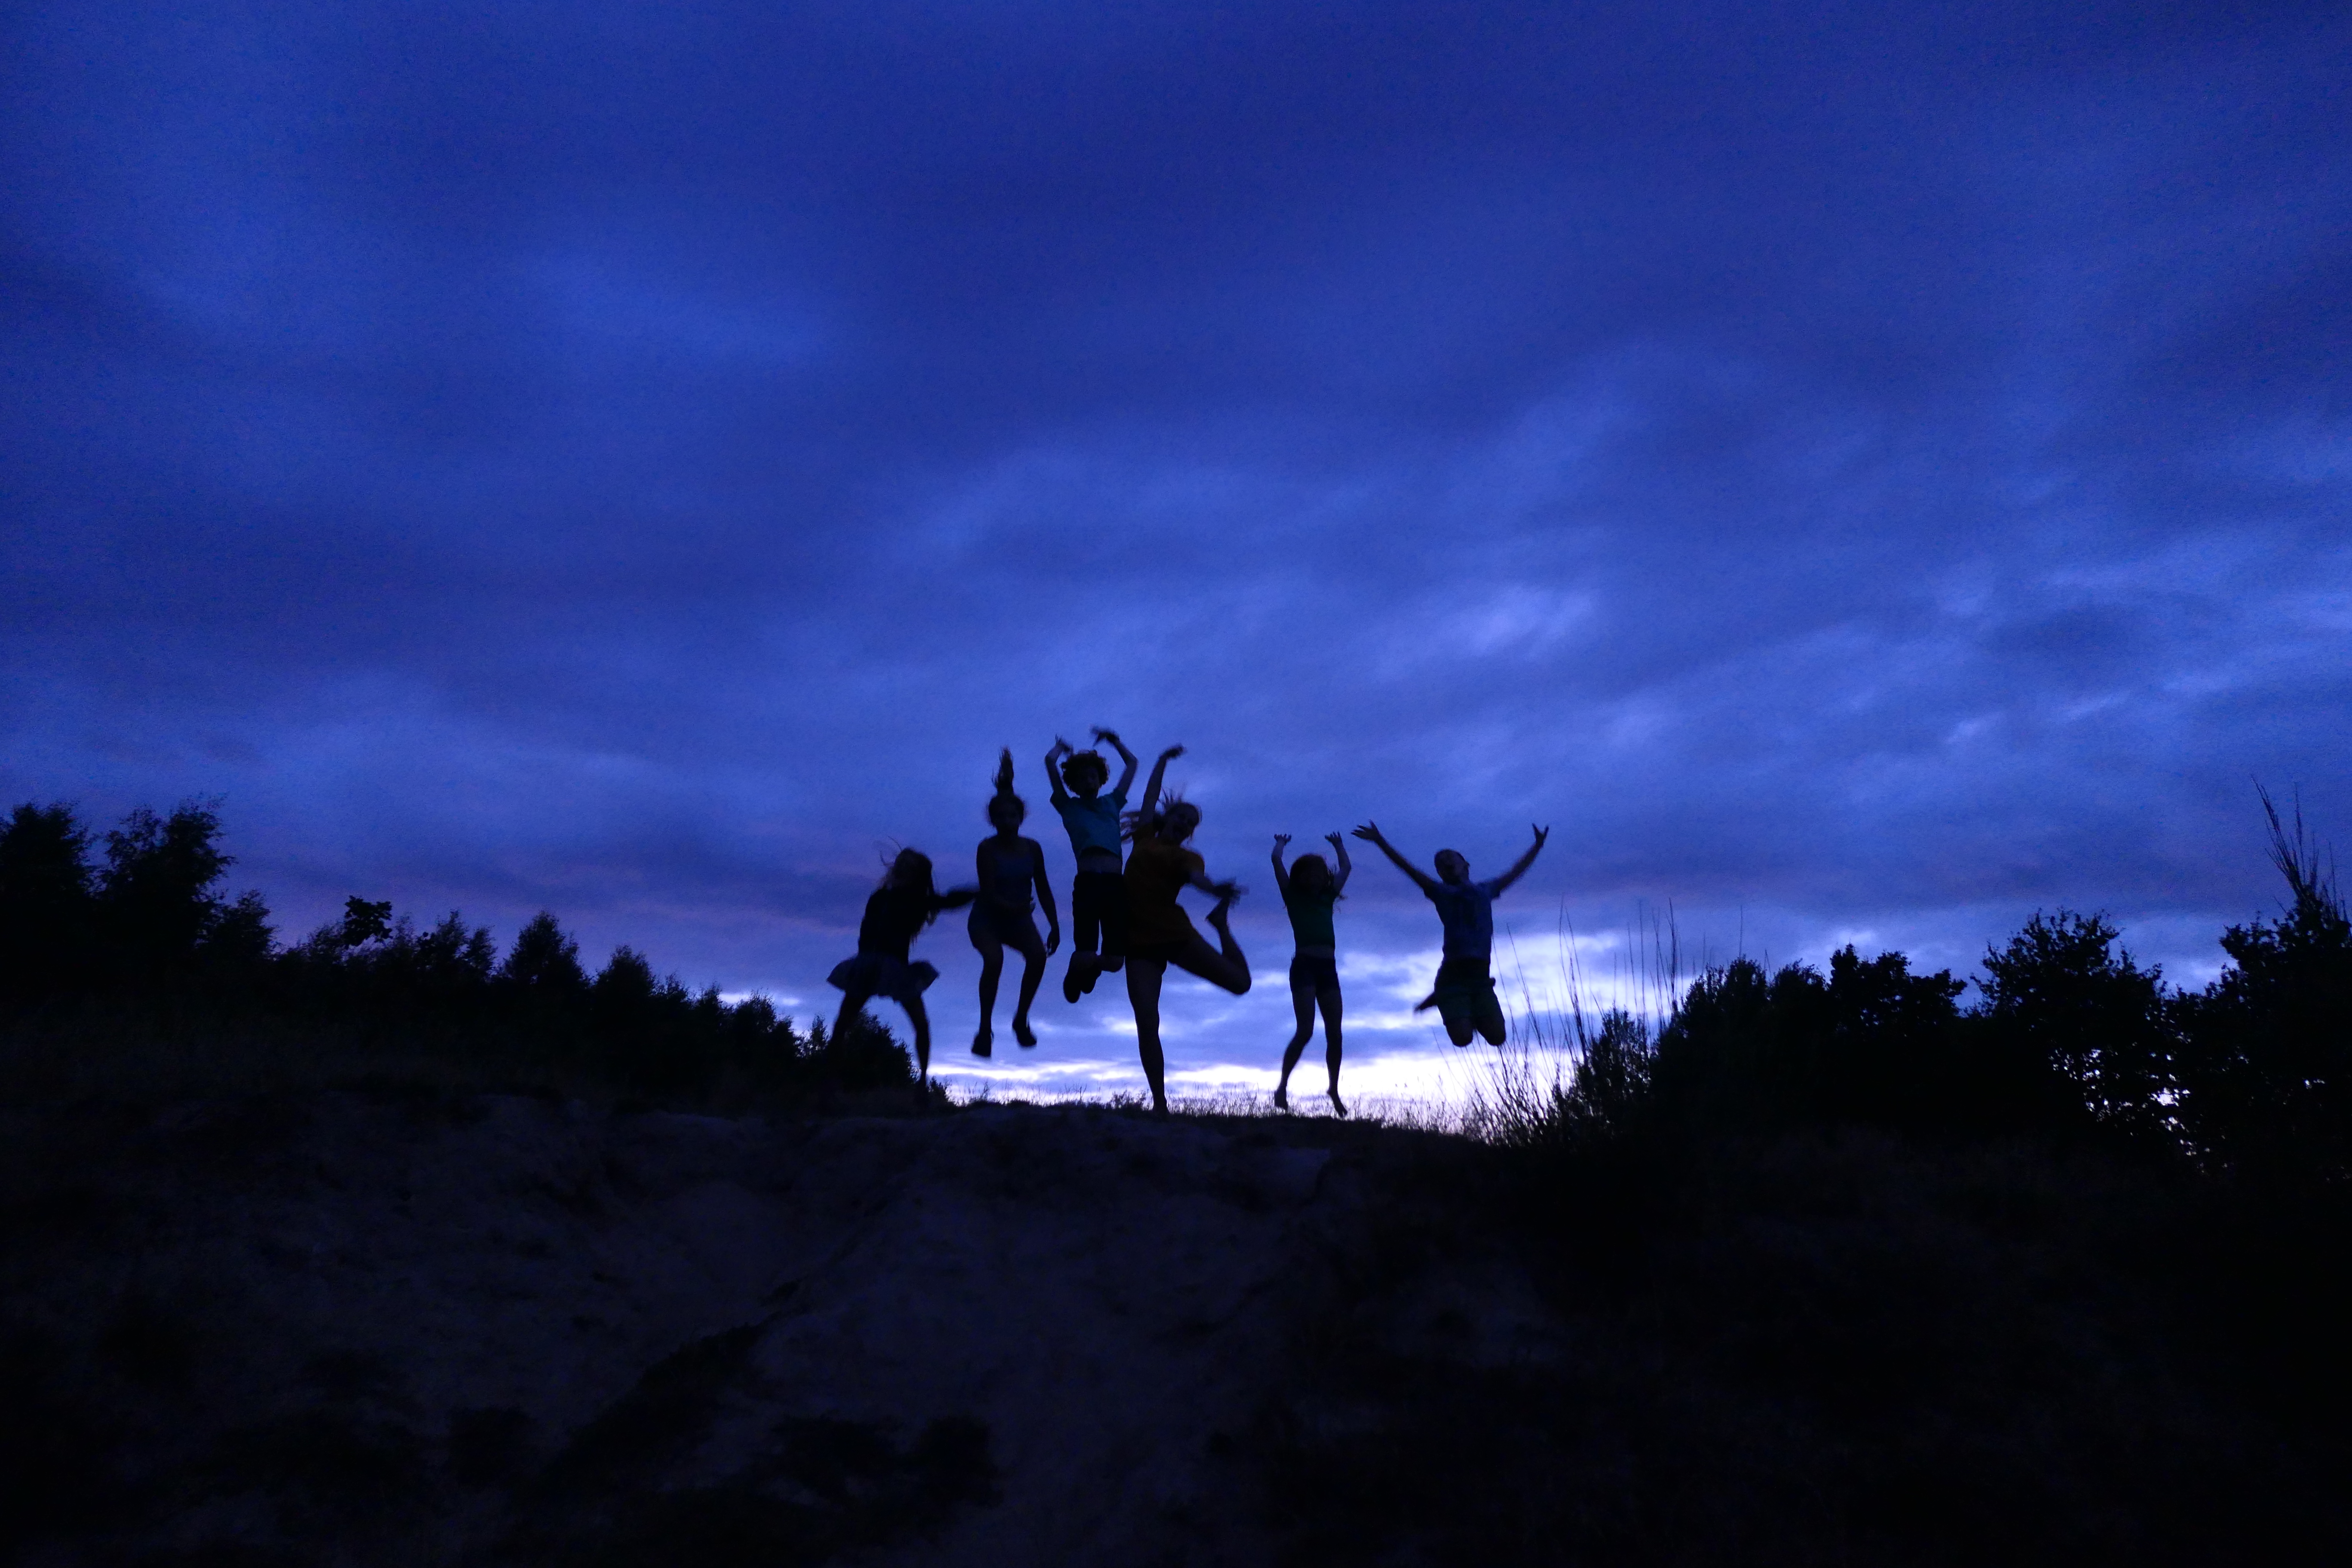
friends, silhouette, blue, jump, sky, children, kids, nature, cloud, dusk, tree, night, darkness, evening, landscape, ocean, horizon, atmosphere, photography, sea, plant, sunset, vacation, mountain, midnight, dawn